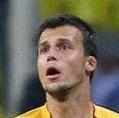
Age: 21